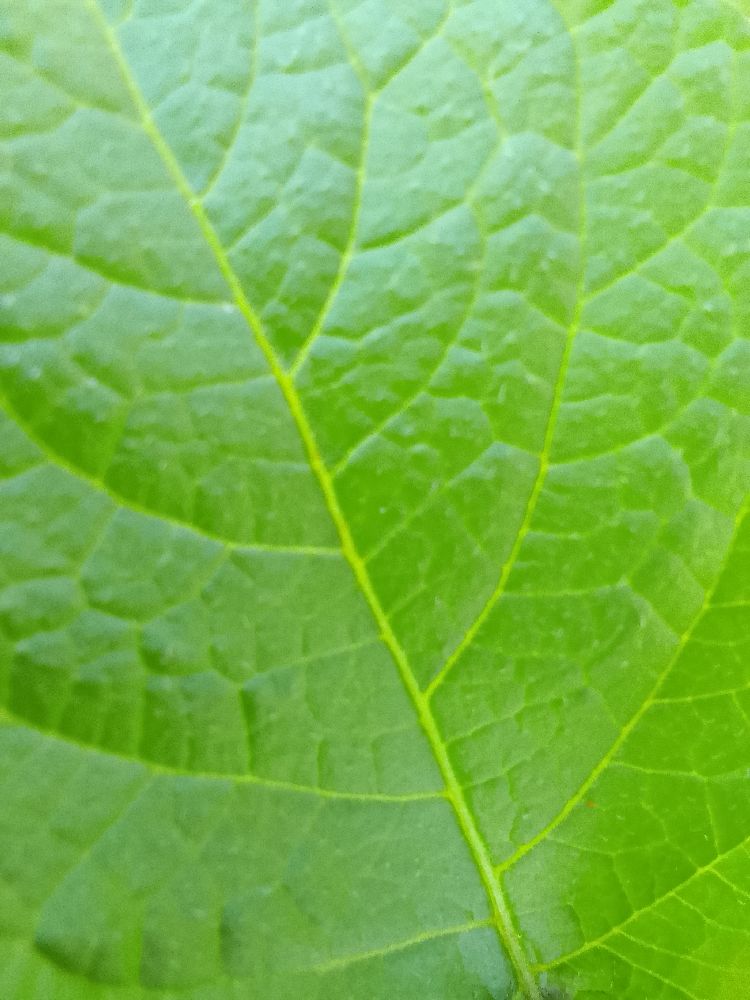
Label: Healthy